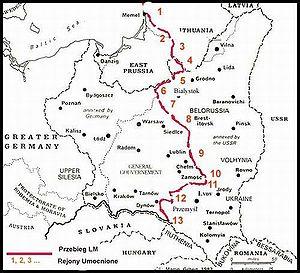
La soi-disant ligne Molotov était un système de fortifications frontalières construit par l'Union soviétique dans les années 1940-1941 le long de ses nouvelles frontières occidentales. Ces frontières étaient le résultat de l'occupation des pays baltes, de la Pologne orientale et de la Bessarabie en 1940.